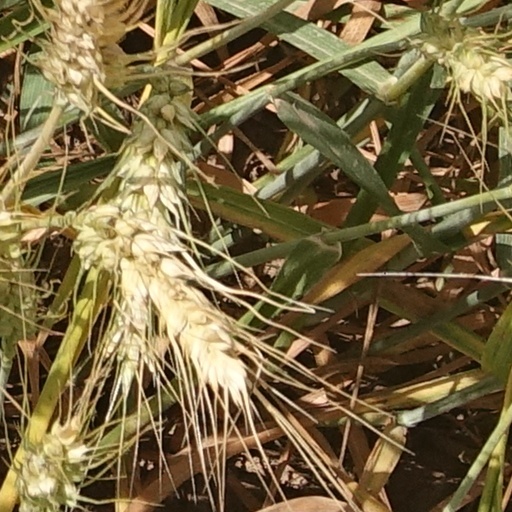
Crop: wheat